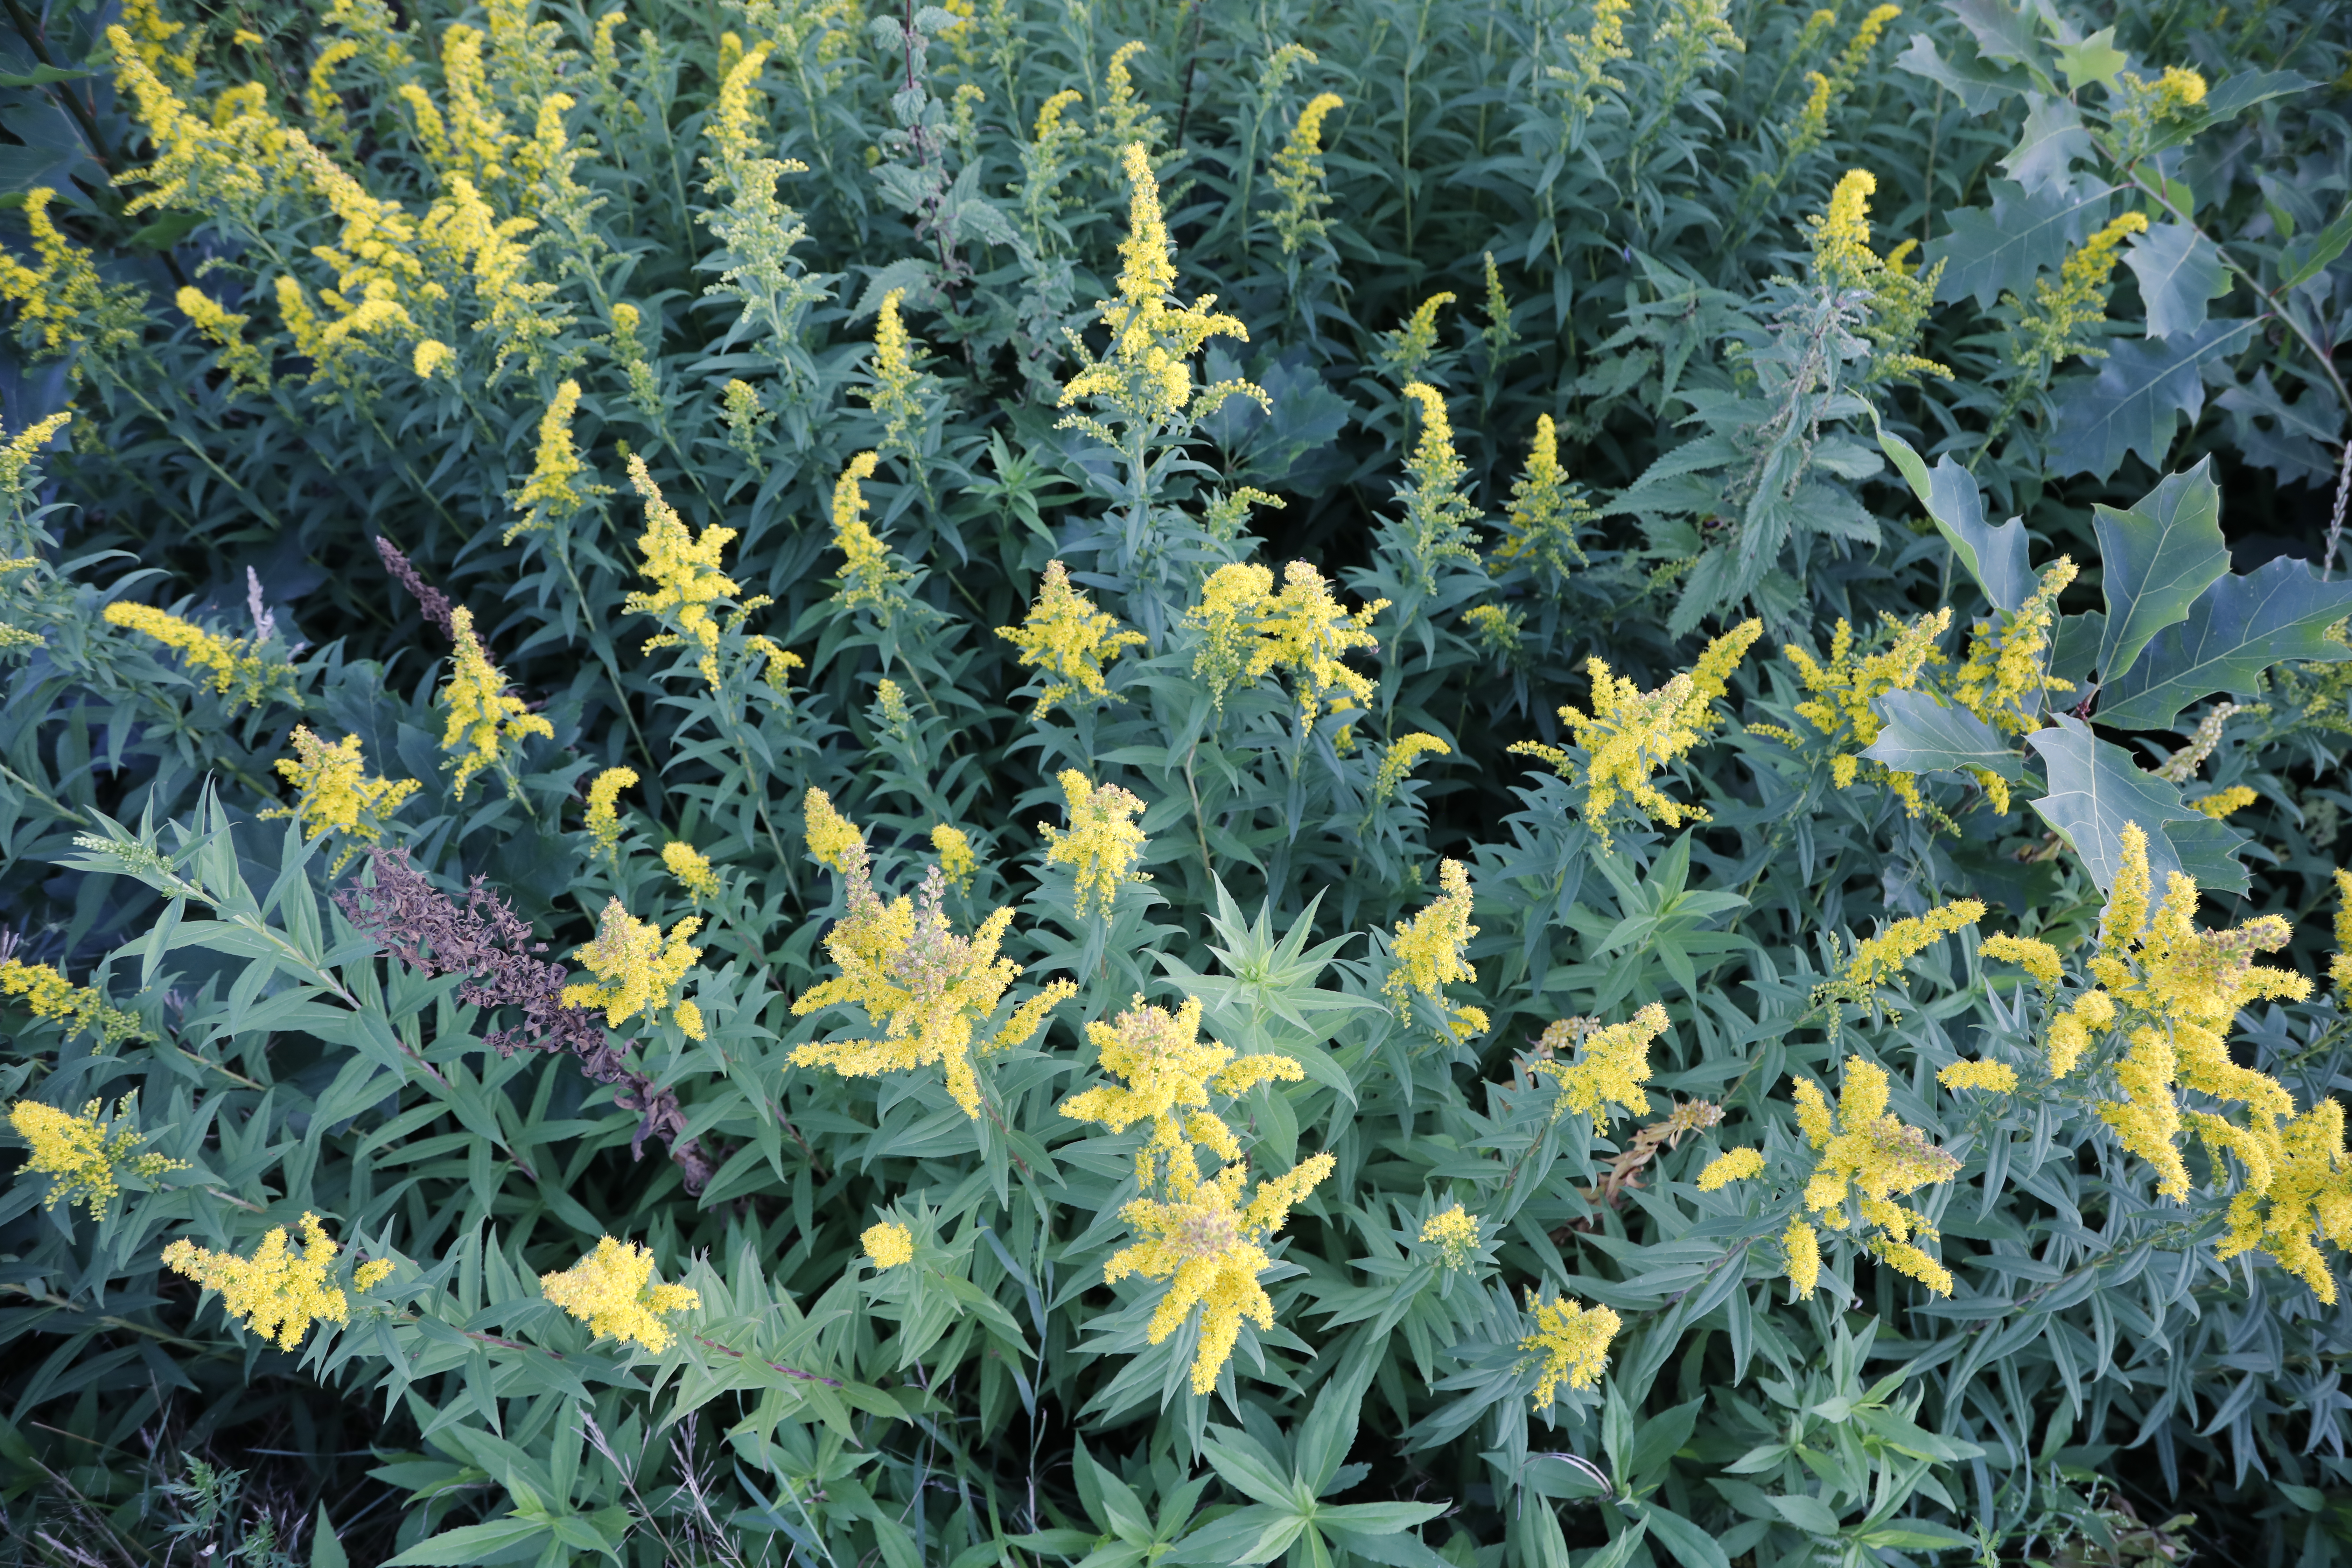
Plant species: Solidago gigantea